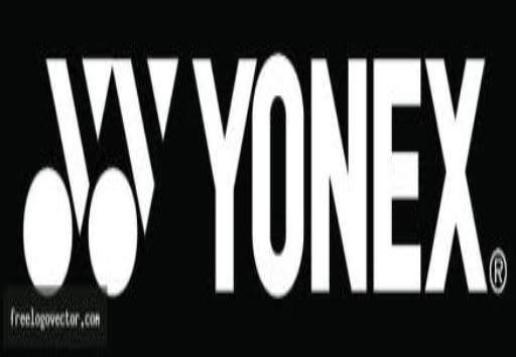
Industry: Sports